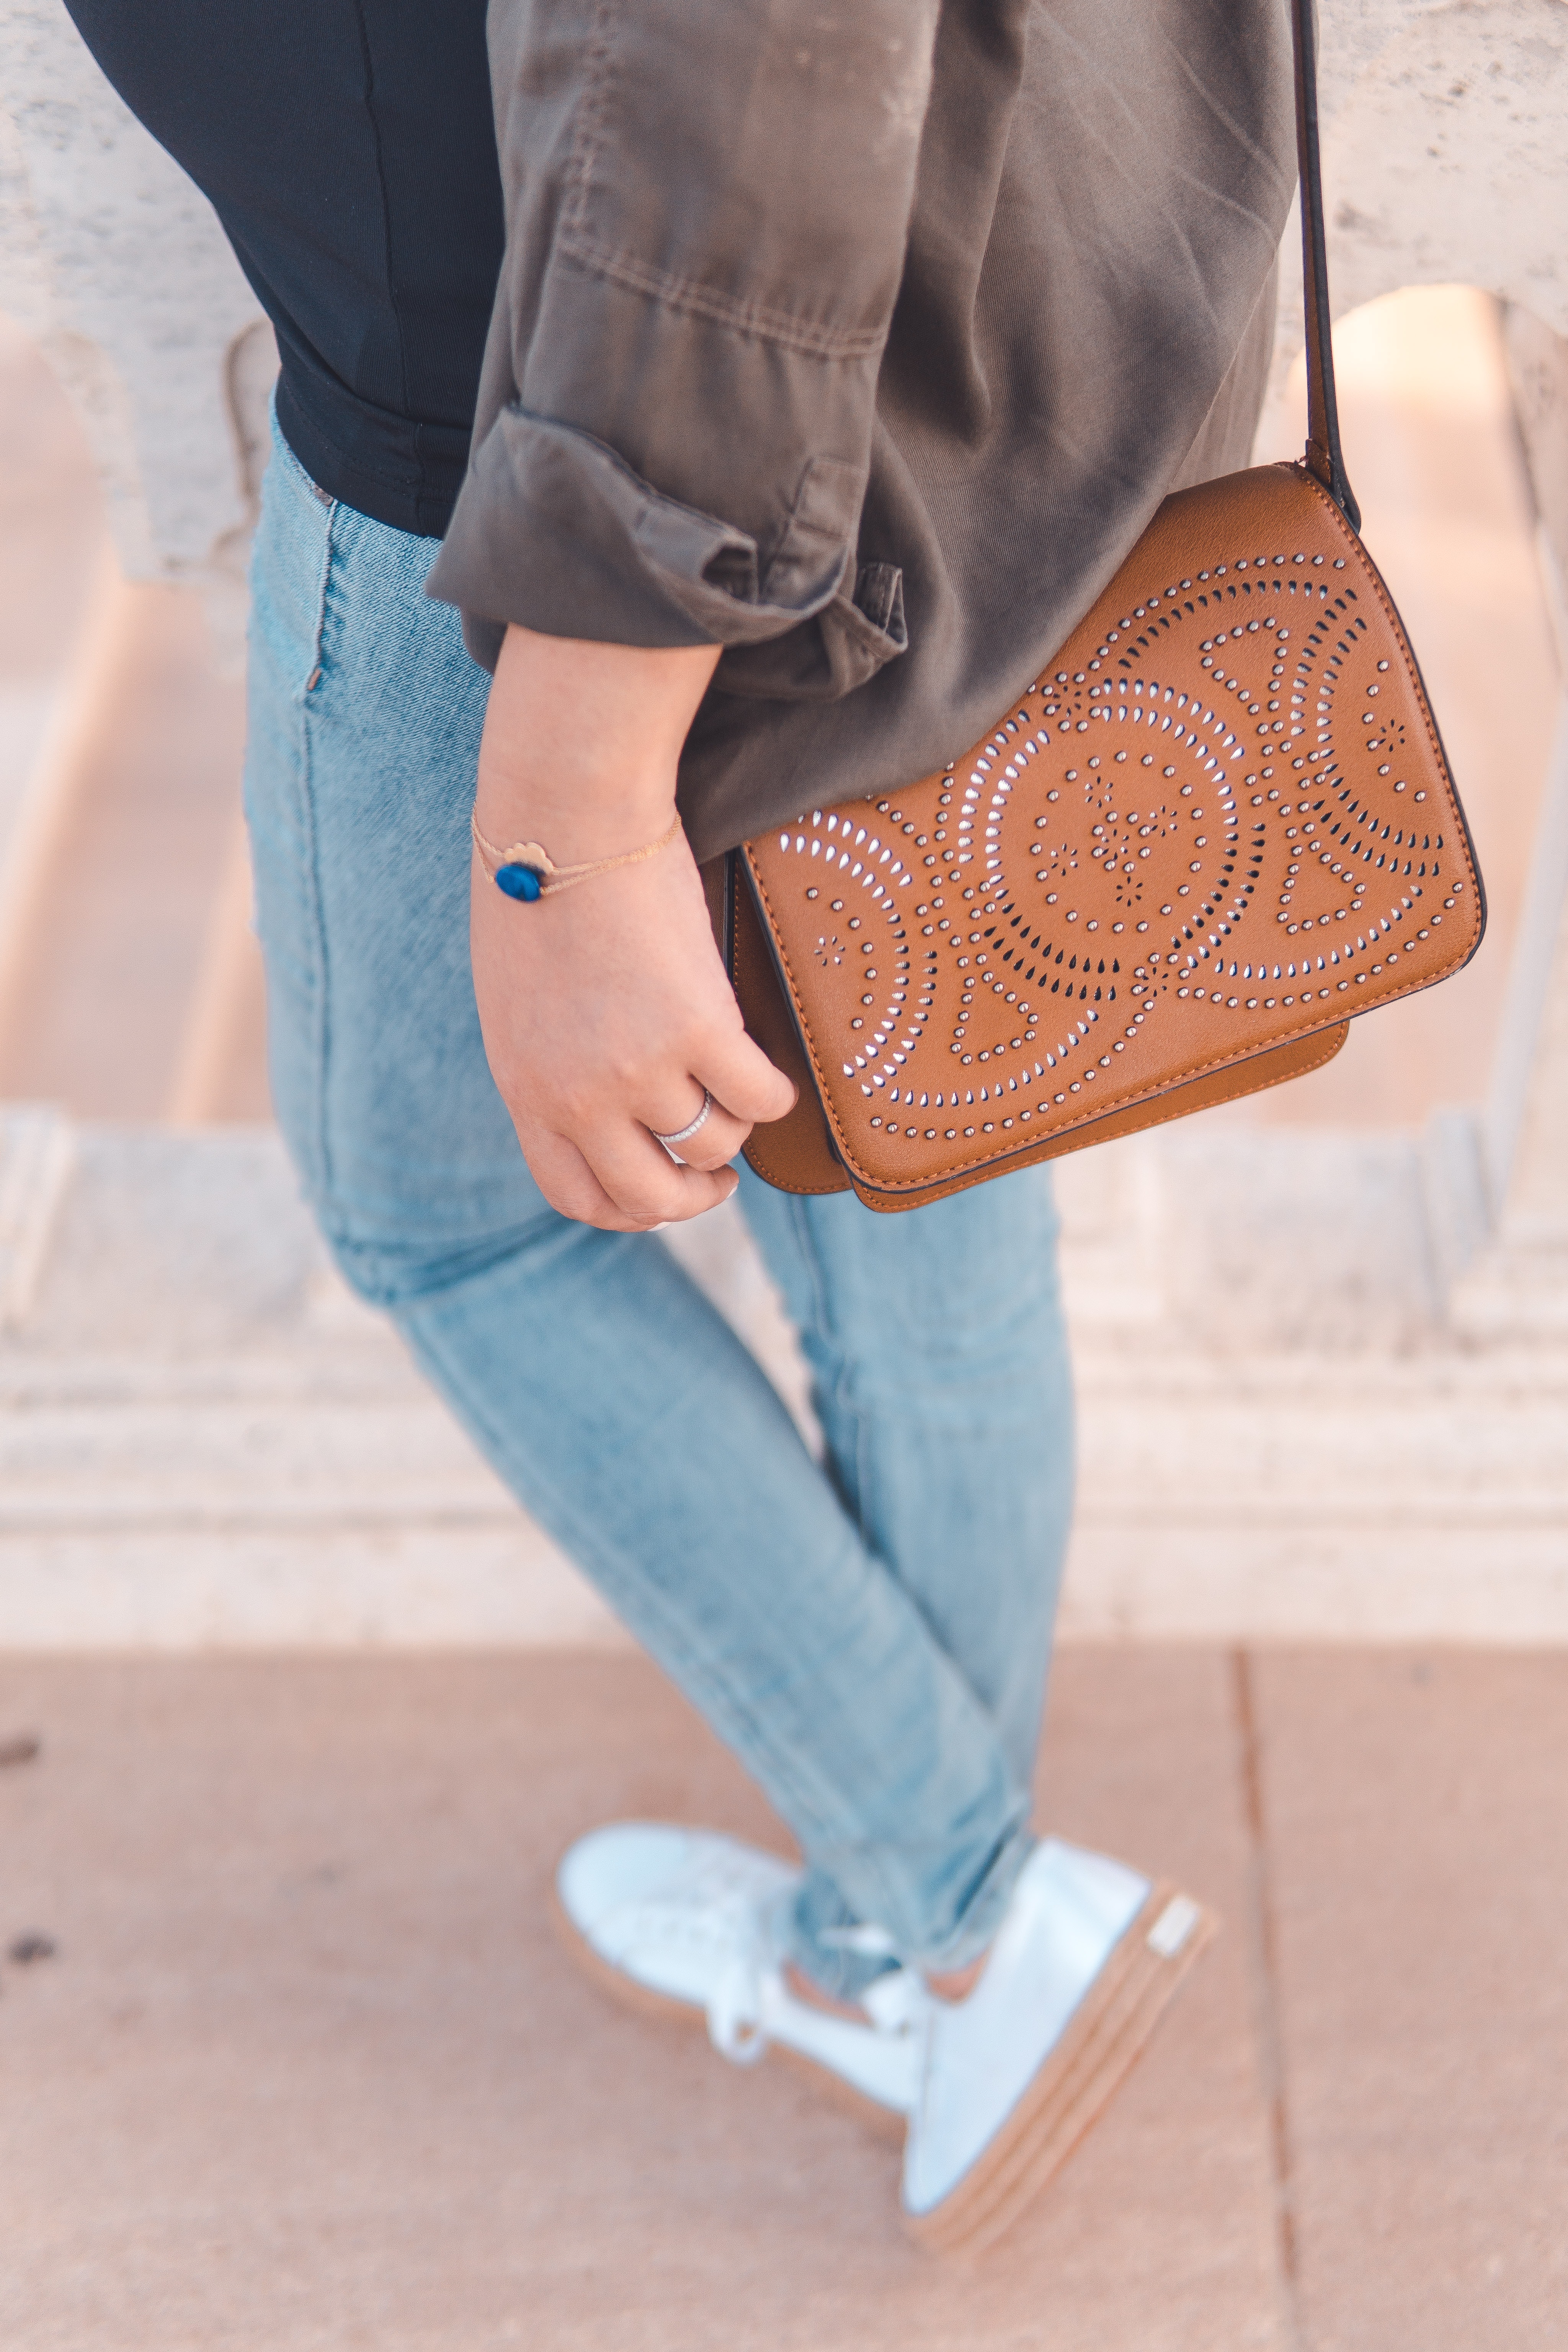
jeans, denim, street fashion, blue, leather, footwear, brown, fashion, bag, shoe, satchel, textile, beige, jacket, pocket, trousers, fashion accessory, style, human leg